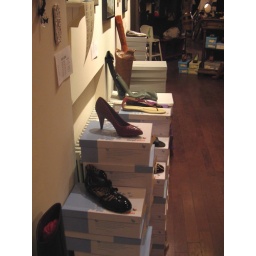
on a chilly day in February, 186 pairs of shoes and 18 bags go on SUPER SALE!!